Umberto Bossi

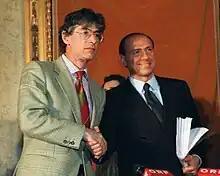
Silvio Berlusconi and Bossi in 1997

In 1998, Bossi received a one-year suspended prison sentence for incitement of violence after he uttered the following sentence at a Lega Nord meeting: "We must hunt down these rascals [neo-fascists], and if they take votes from us, then let's comb the area house by house, because we kicked the fascists out of here once before after the war."